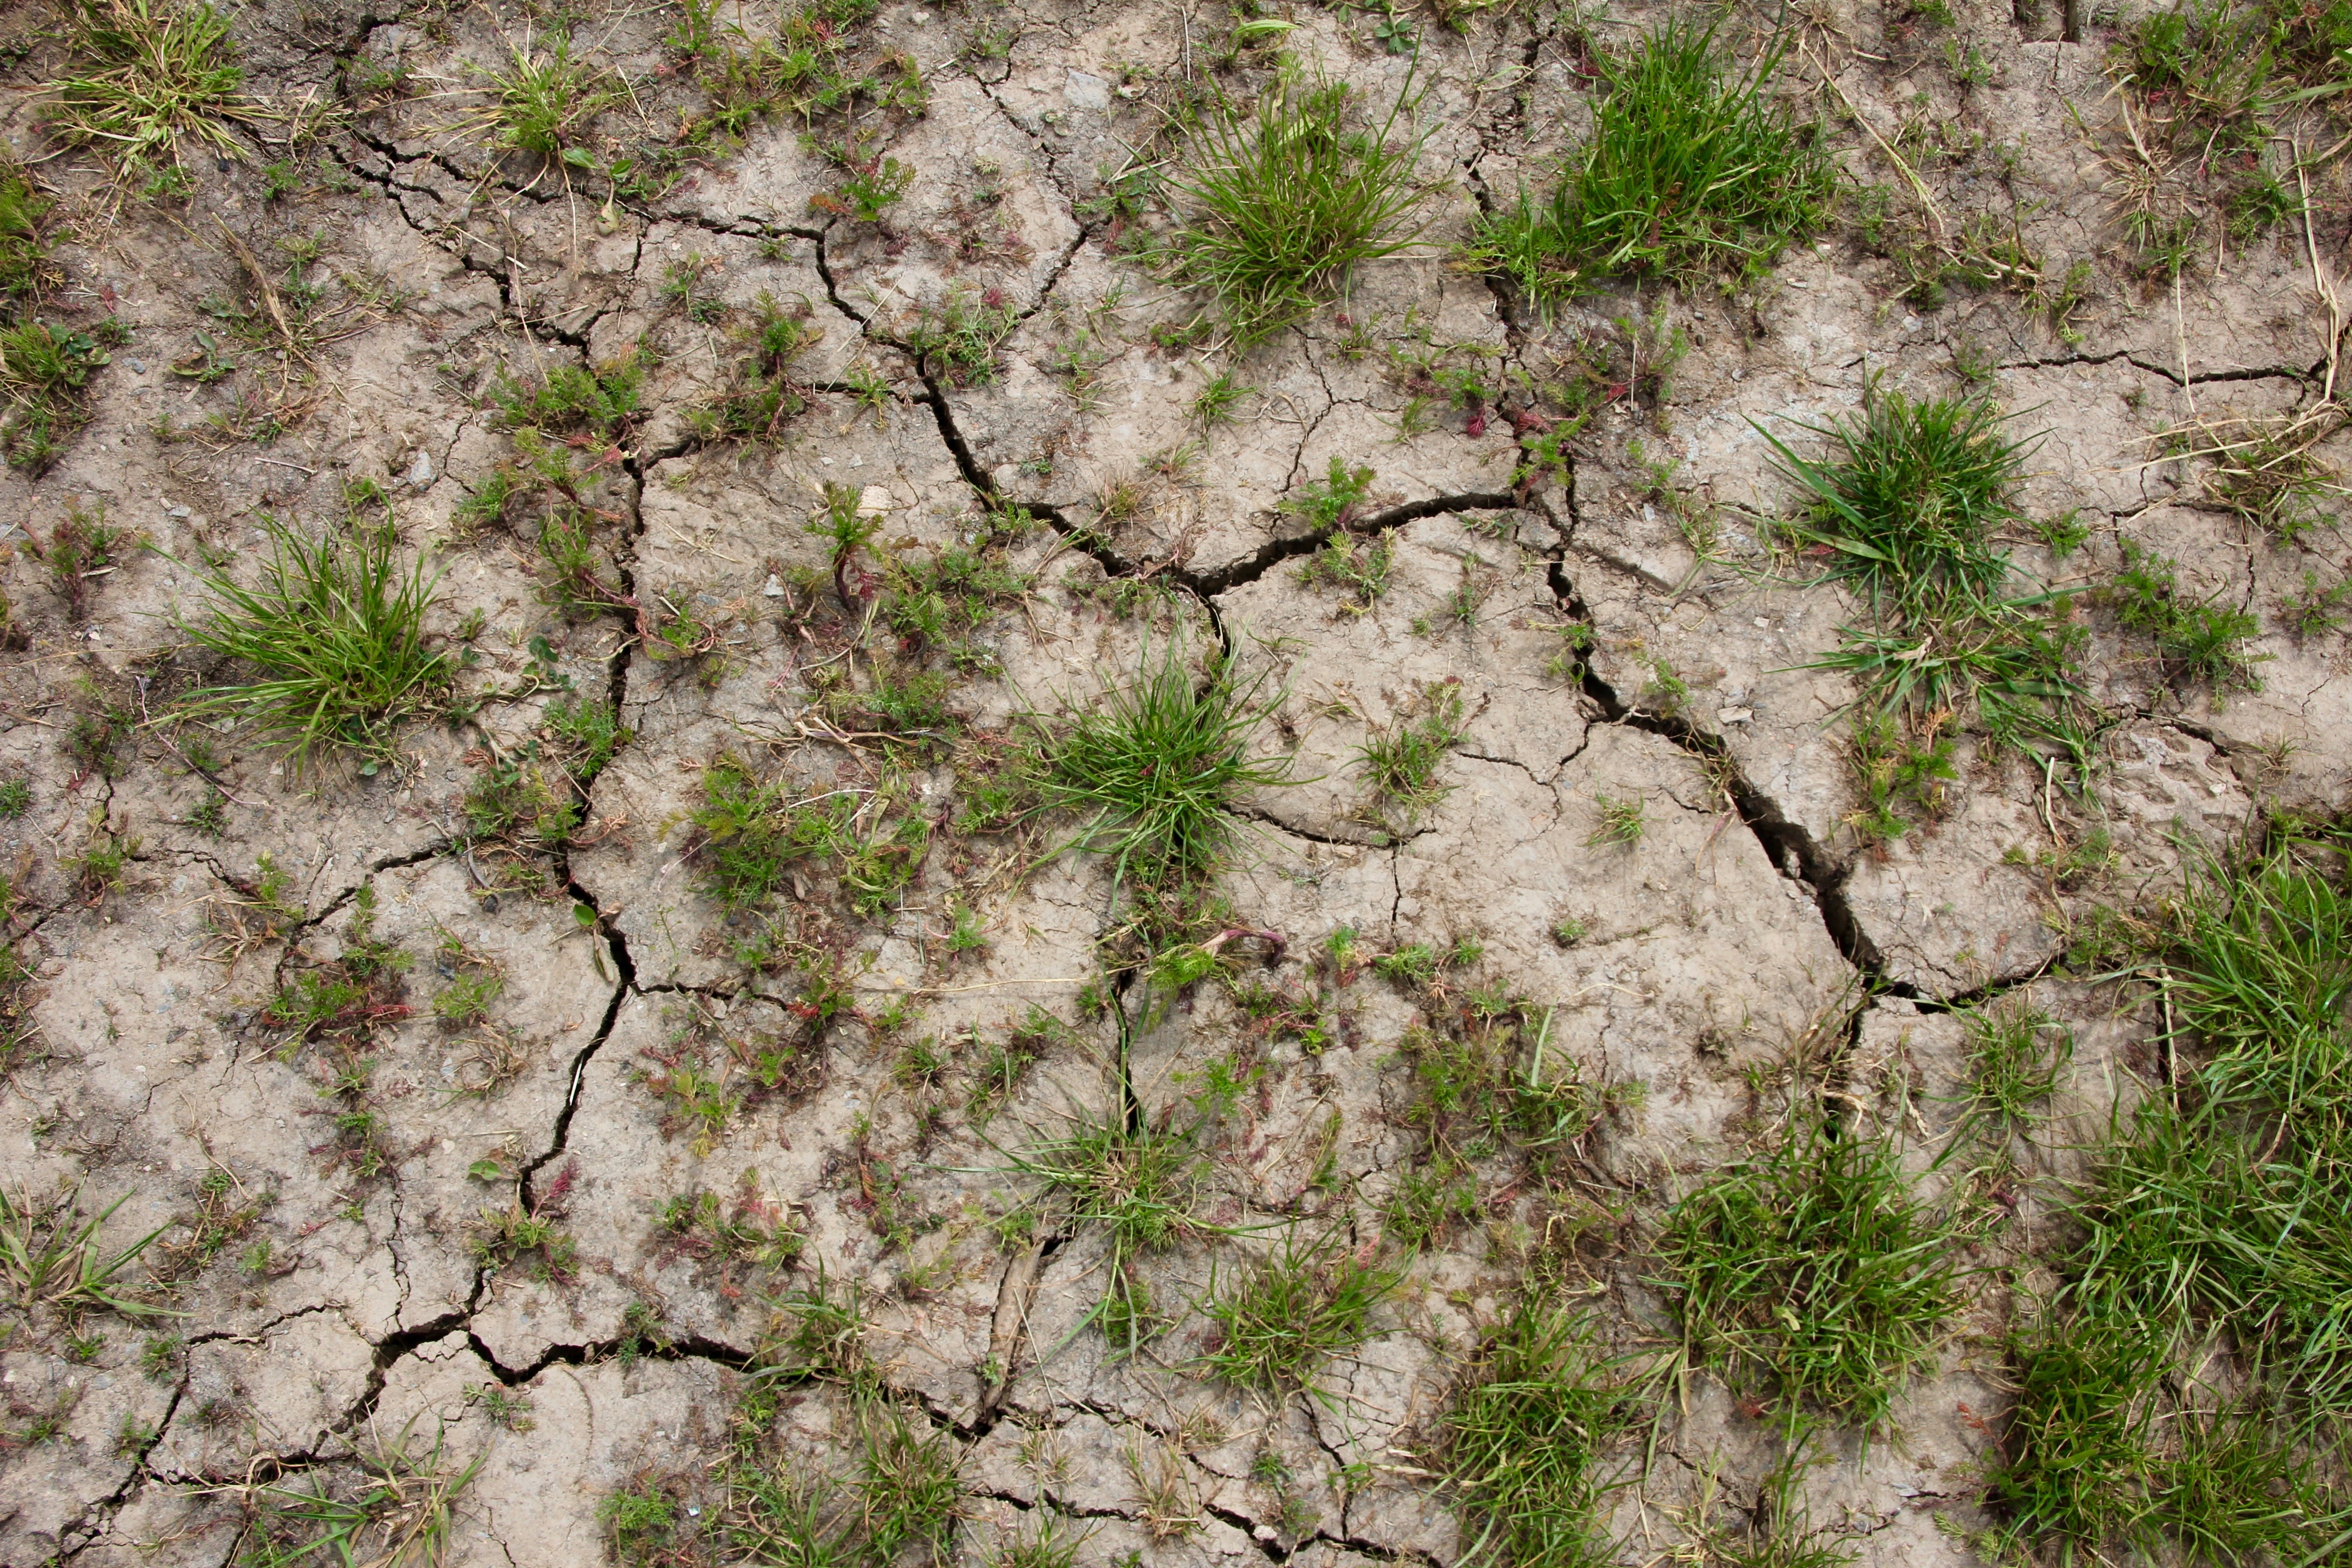
tree, grass, rock, plant, ground, leaf, flower, dry, soil, flora, geology, earth, cracks, drought, dry soil, dehydrated, devastated, global warming, lack of rain